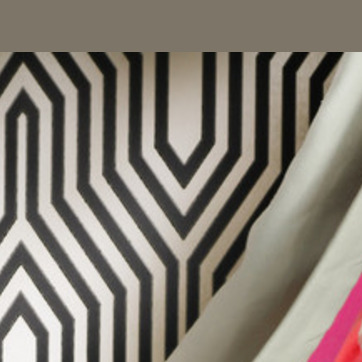
Material: wallpaper